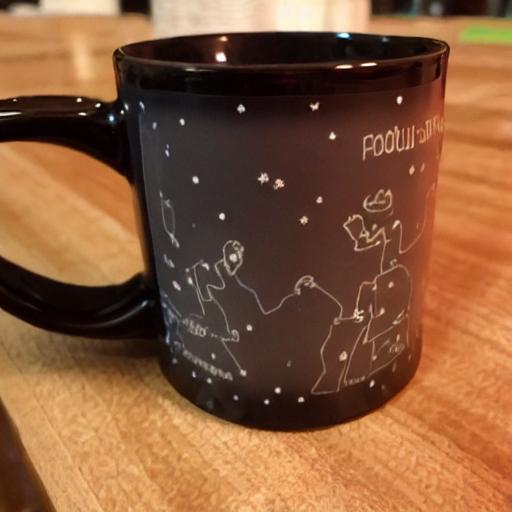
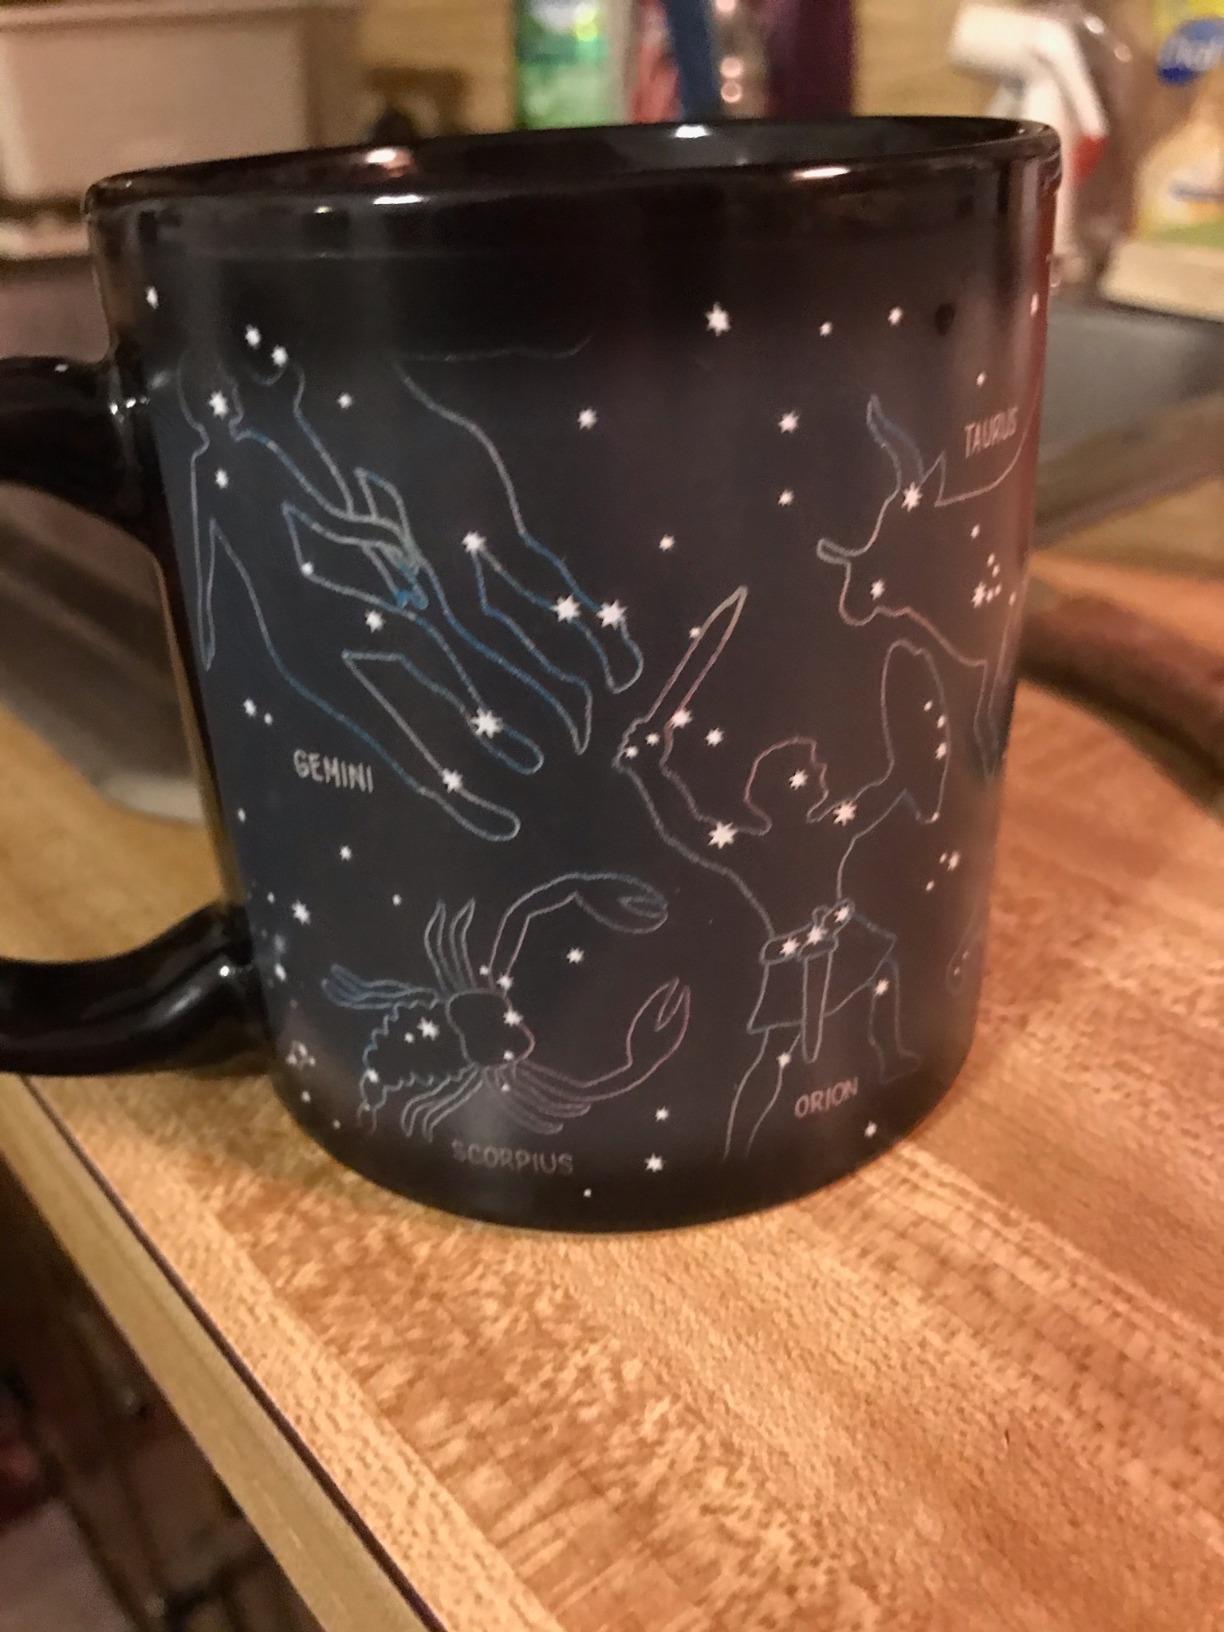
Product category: items_mug
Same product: no